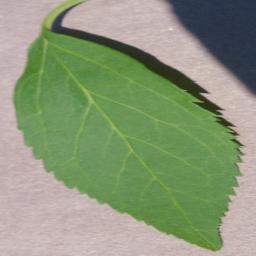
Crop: cherry
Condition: (including_sour)_healthy